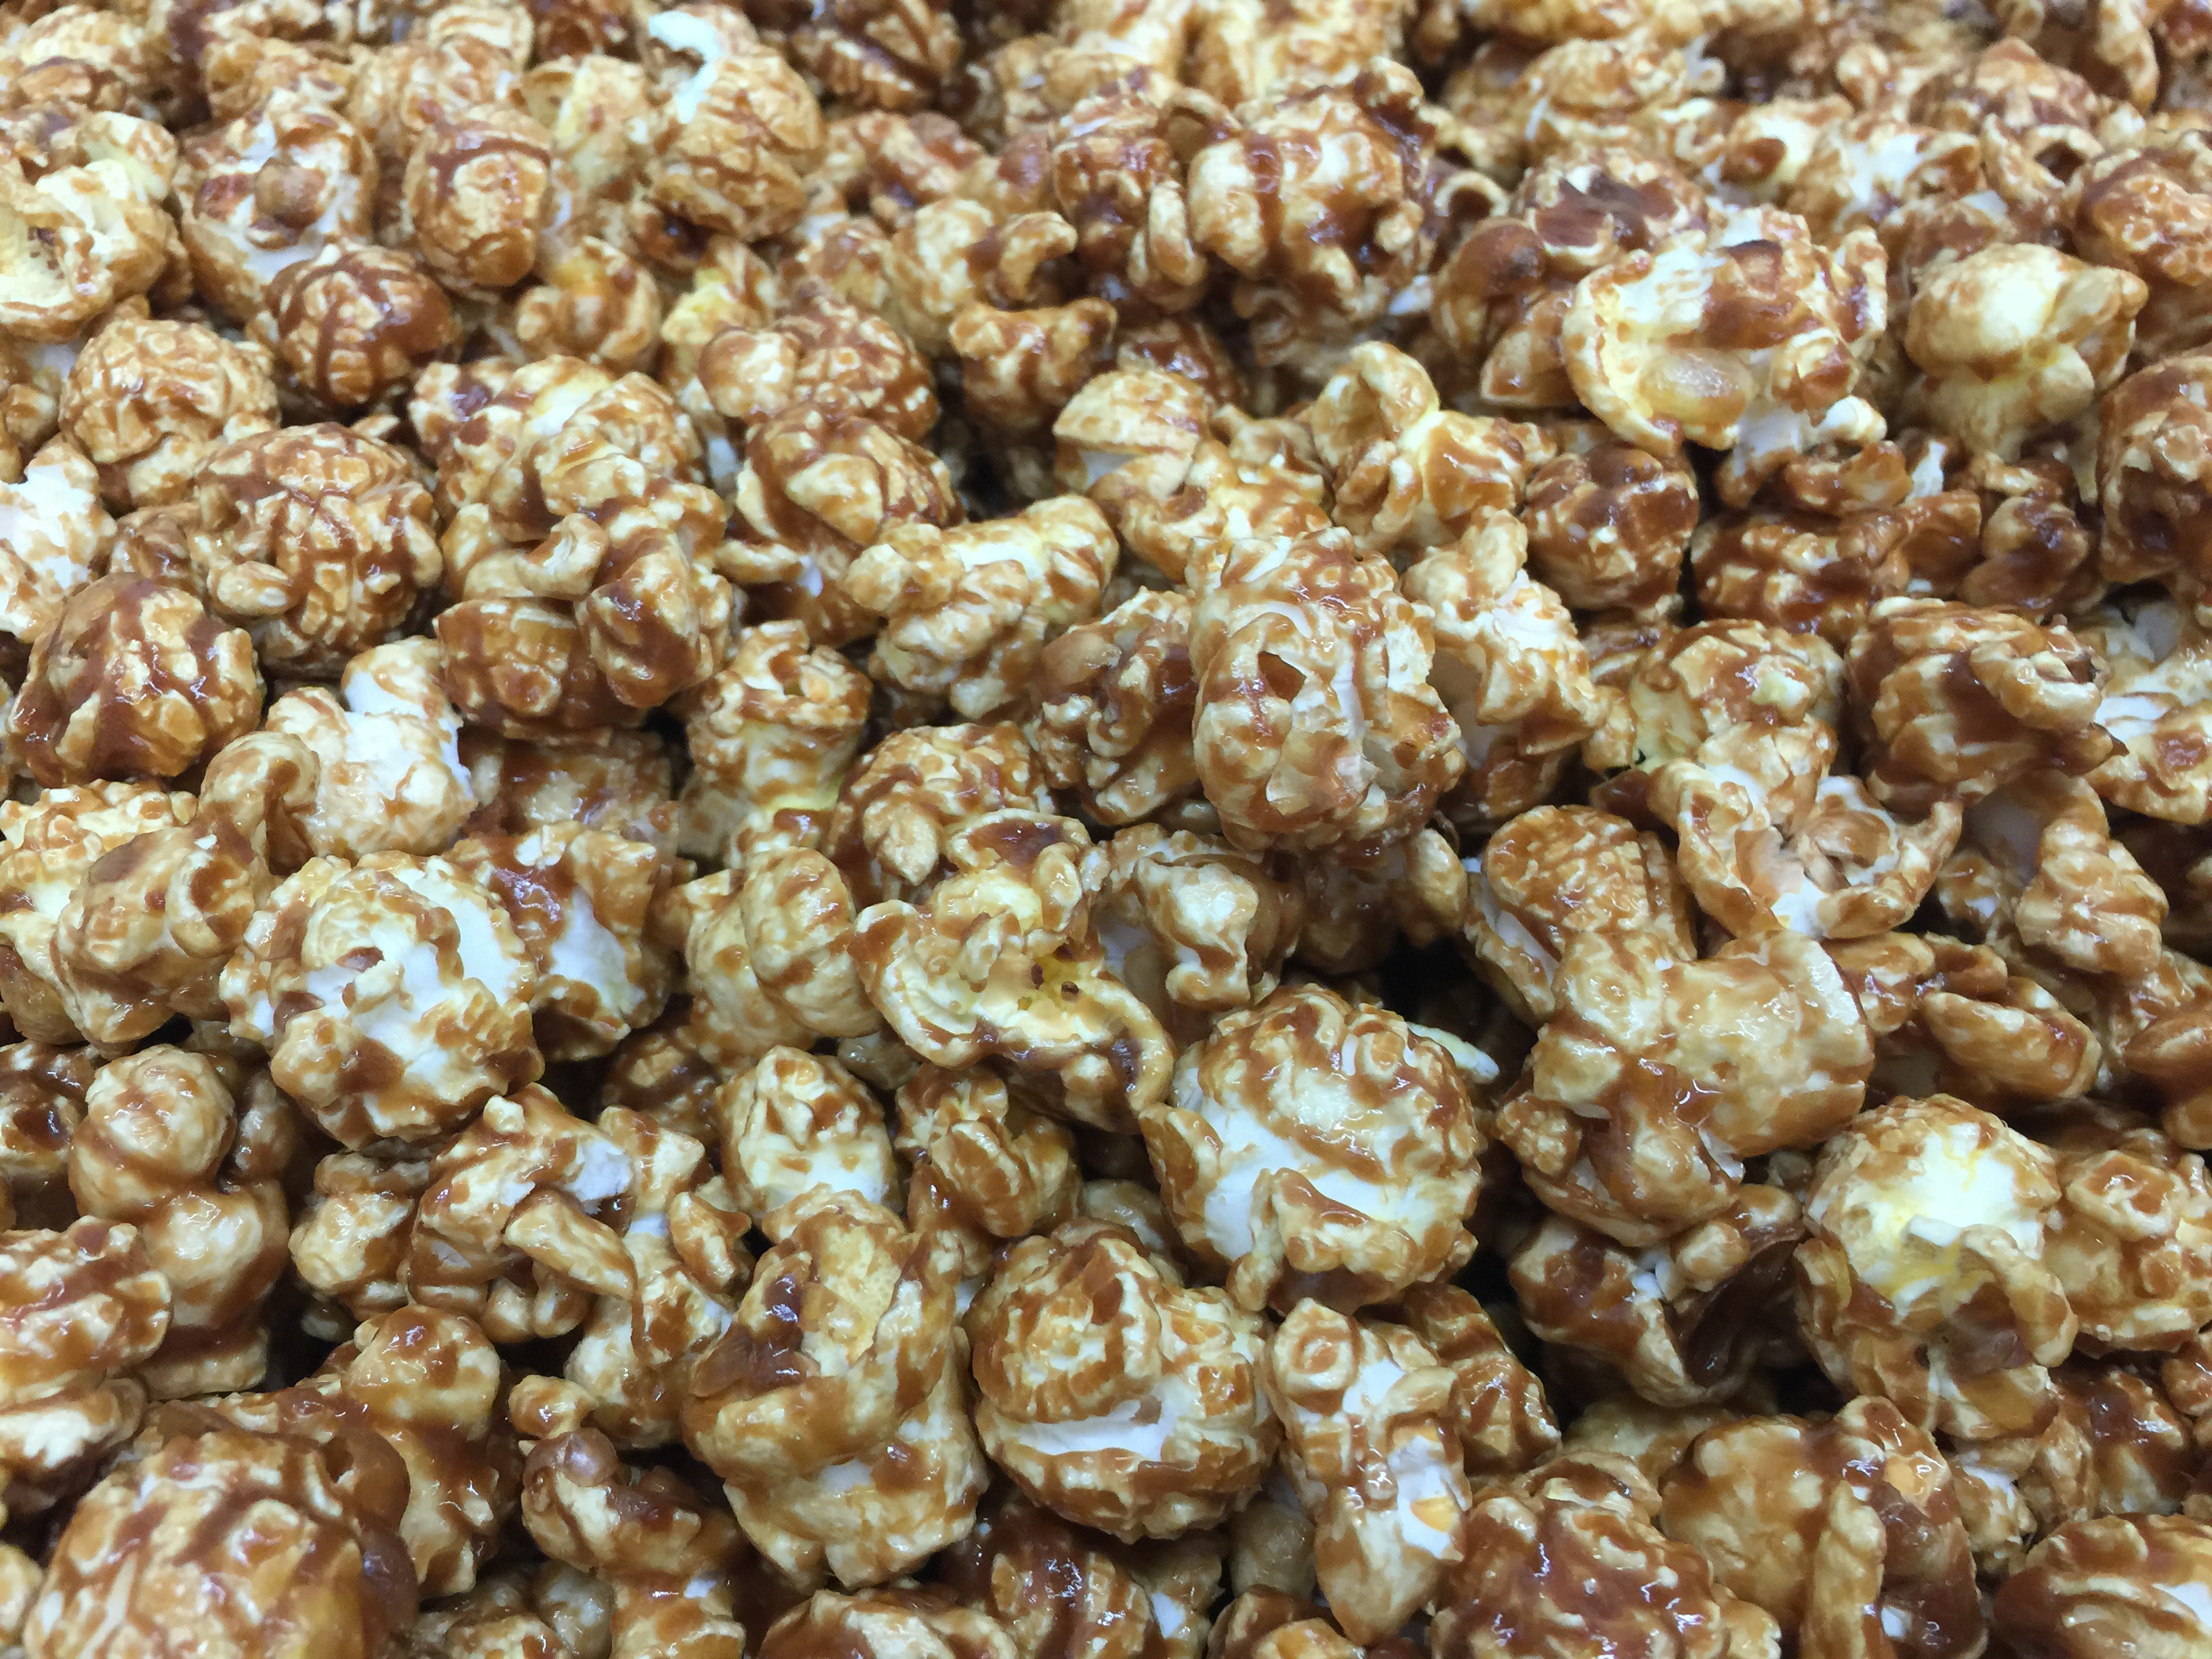
coffee, dish, meal, food, produce, breakfast, dessert, cereal, grass family, snack food, kettle corn, angelicious popcorn, gourmet popcorn